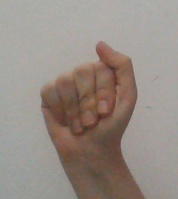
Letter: saad